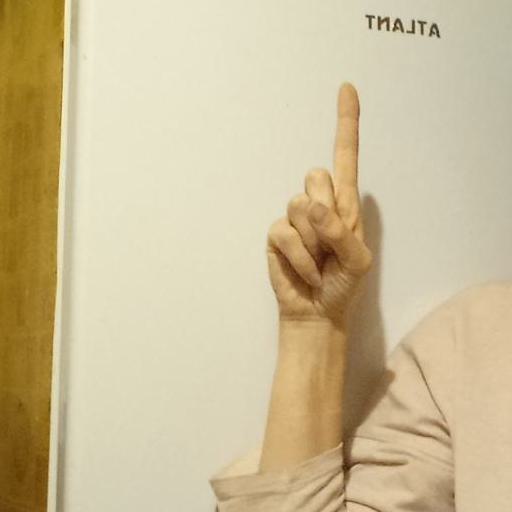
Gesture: one